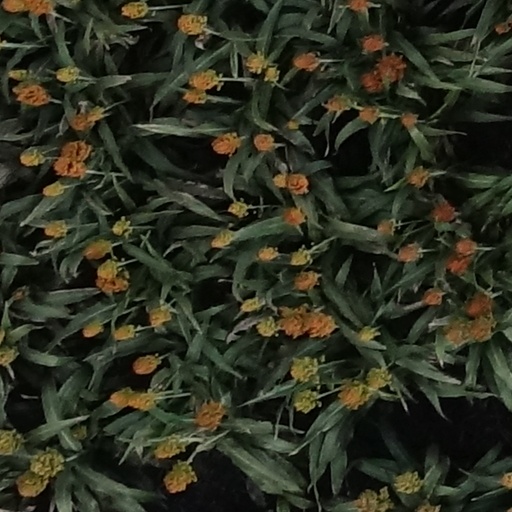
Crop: sorghum